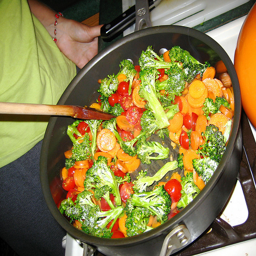
A pan with a bunch of vegetables in it
A pan with assorted vegetables in it on the stove.
Someone cooking broccoli, carrots, and tomatoes in a skillet for dinner.
A pan with broccoli, carrots, tomatoes and sausage.
The mixed vegetables are being stirred in a pan on the stove.